Ravinder Bansal

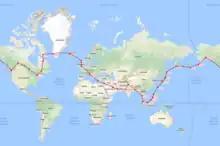
Ravinder Bansal's Solo Circumnavigation Route

In August 2017, Bansal completed a solo circumnavigation of the globe in an airplane with a single, reciprocating engine, becoming the first person of Indian origin to do so. Bansal departed on his circumnavigation from Buffalo, NY, USA on 4 July 2017, and returned 47 days later on 20 August 2017. He completed his circumnavigation in his own Cessna 400 single-engine piston aircraft. His trip consisted of 36 stops in 19 countries and covered a total distance of 21,738 nautical miles with a cumulative flight time of 135.9 hours. The flight required six months of preparation with his logistics team of Eddie Gold and Ahmed Hassan at GASE.